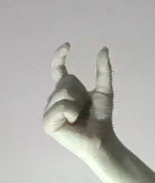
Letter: nun